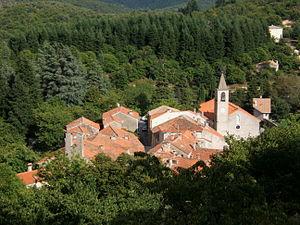
Mandagout est une commune française située dans le département du Gard, en région Occitanie.